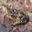
Label: frog